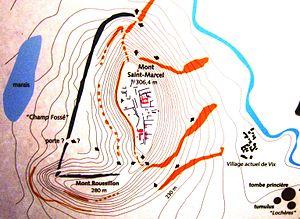
Plan de la cité du mont Lassois (musée de Châtillon-sur-Seine
Le Palais de Vix est une construction du Hallstatt final découverte en 2002. Il se situe sur l'actuelle commune de Vix dans le département français de Côte-d'Or, sur un territoire jadis occupé par le peuple gaulois des Lingons.
Latiscum - ou parfois Latisco - était une agglomération du nord de la Côte-d’Or disparue à la fin du Haut Moyen Âge.
Le mont Lassois est une importante butte-témoin située sur la commune de Vix près de Châtillon-sur-Seine dans le nord de la Côte-d'Or. Dominant d'environ 100 m la haute vallée de la Seine et couronné par une église du XIIᵉ siècle classée monument historique, il est actuellement l'objet de fouilles et de découvertes archéologiques notoires concernant la civilisation de Hallstatt.